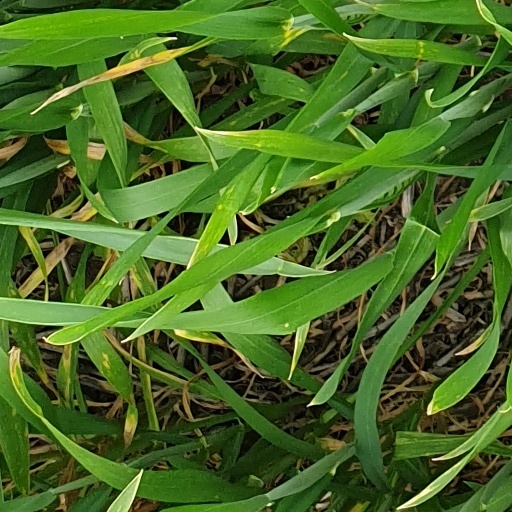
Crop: wheat